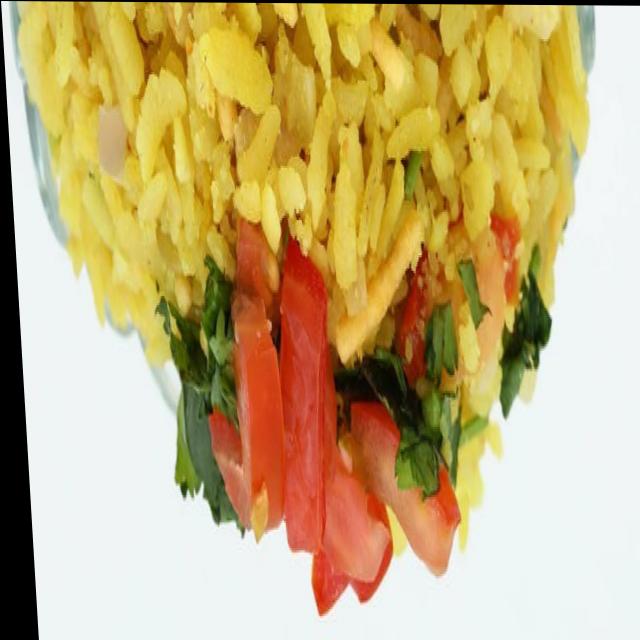
Dish: poha